Pasquale Rocco

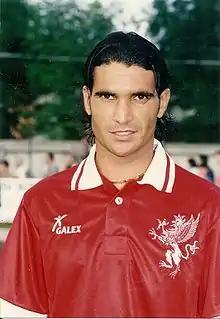
Rocco with Perugia in 1997

Pasquale Domenico Rocco (born 11 October 1970 in Paderno Dugnano) is an Italian former professional footballer who played as a midfielder.